NFU Mutual

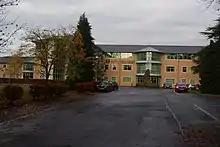
The York offices of NFU Mutual

Lindsay Sinclair became Chief Executive in 2008, notable as the first such appointment from outside NFU Mutual. He served as Group Executive for 12 years, retiring in March 2021, at which point the "Lindsay Sinclair Peace Garden" was created at the head office to mark his departure.